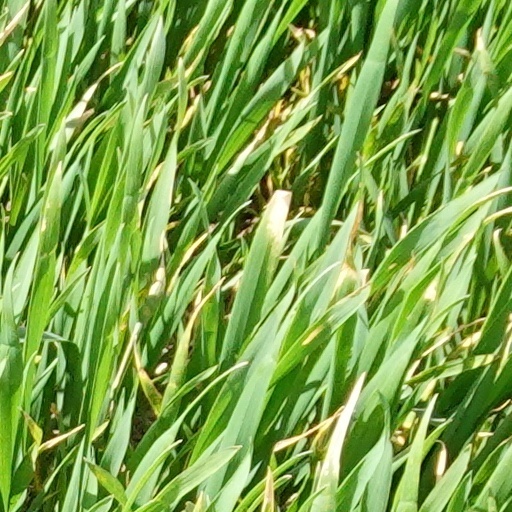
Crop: wheat